American cuisine

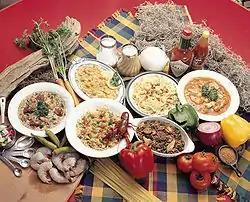
Dishes typical of Louisiana Creole cuisine

Desserts in the South tend to be quite rich and very much a legacy of entertaining to impress guests, since a Southern housewife was (and to a degree still is) expected to show her hospitality by laying out as impressive a banquet as she is able to manage.